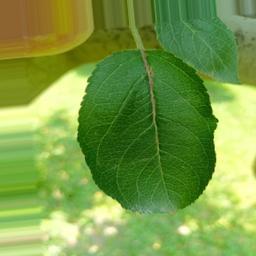
Label: Healthy